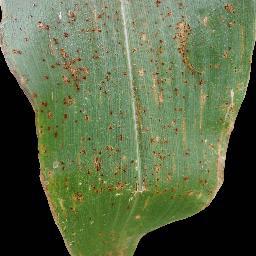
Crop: corn
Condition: (maize)_common_rust